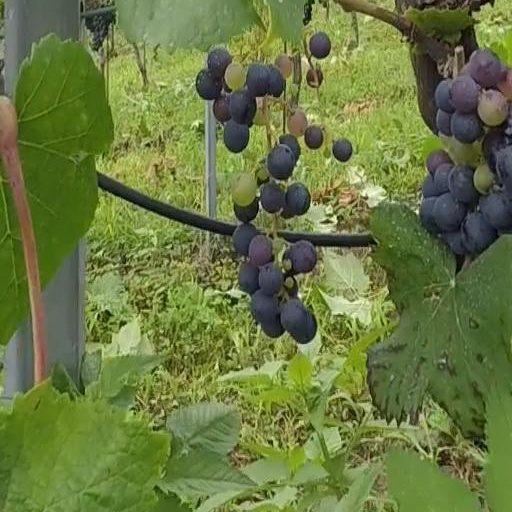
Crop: grape